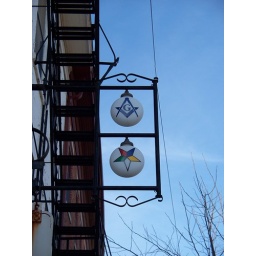
Masonic signs on the side of a building in Tipp City, Ohio.